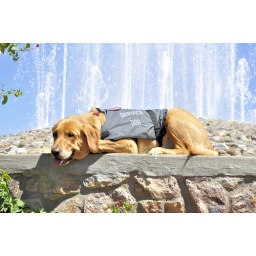
Hot dog near water lol